Olympus scandal

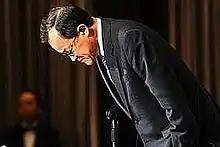
a bespectacled oriental man in a dark suit bowing with brown curtains as backdrop

At the news conference, Takayama bowed as he apologised for the "highly inappropriate disposal" of the losses. The "Financial Times" said Takayama had not addressed "the size and origin of Olympus' past losses; the identity of the executives who approved the initial cover-up; the exact means by which it was executed; and the reason it took so long to dispose of the bad assets."